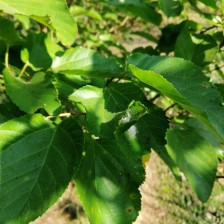
Variety: WhiteKing